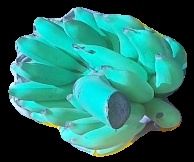
Variety: elakki-bale
Grade: grade2